Tropical cyclones in 2020

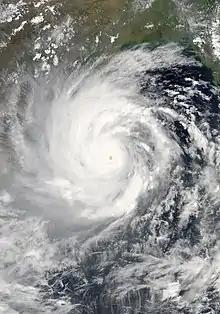
Cyclone Amphan

The month of April was average with five storms developing and three being named, though the month featured Harold which was responsible for devastating damage in Vanuatu and the first category 5-equivalent storm of 2020, as well as the first to be featured in the South Pacific since Gita in 2018. It also featured Tropical Depression One-E in the Eastern Pacific, becoming its earliest forming tropical cyclone in the basin proper, and the first storm in the Northern Hemisphere in 2020.